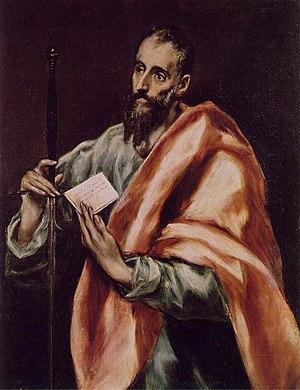
L'Âge apostolique de l'histoire du christianisme est traditionnellement la période des douze apôtres, allant de la Grande Mission des apôtres par le Christ ressuscité à Jérusalem vers 33 jusqu'à la mort du dernier d'entre eux, considérée comme étant celle de Jean en Anatolie vers 100. Traditionnellement, on croit que les Apôtres se sont dispersés depuis Jérusalem, fondant les sièges apostoliques. Cette période revêt une importance particulière dans la tradition chrétienne en tant qu'âge des disciples directs de Jésus-Christ. Les Actes des Apôtres et les épîtres de Paul constituent les principales sources pour l'histoire de l'« Âge Apostolique », bien qu'elles soient fragmentaires et que leur exactitude historique soit parfois remise en question.